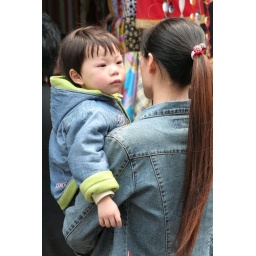
kids in the street - nanjing boy 2007